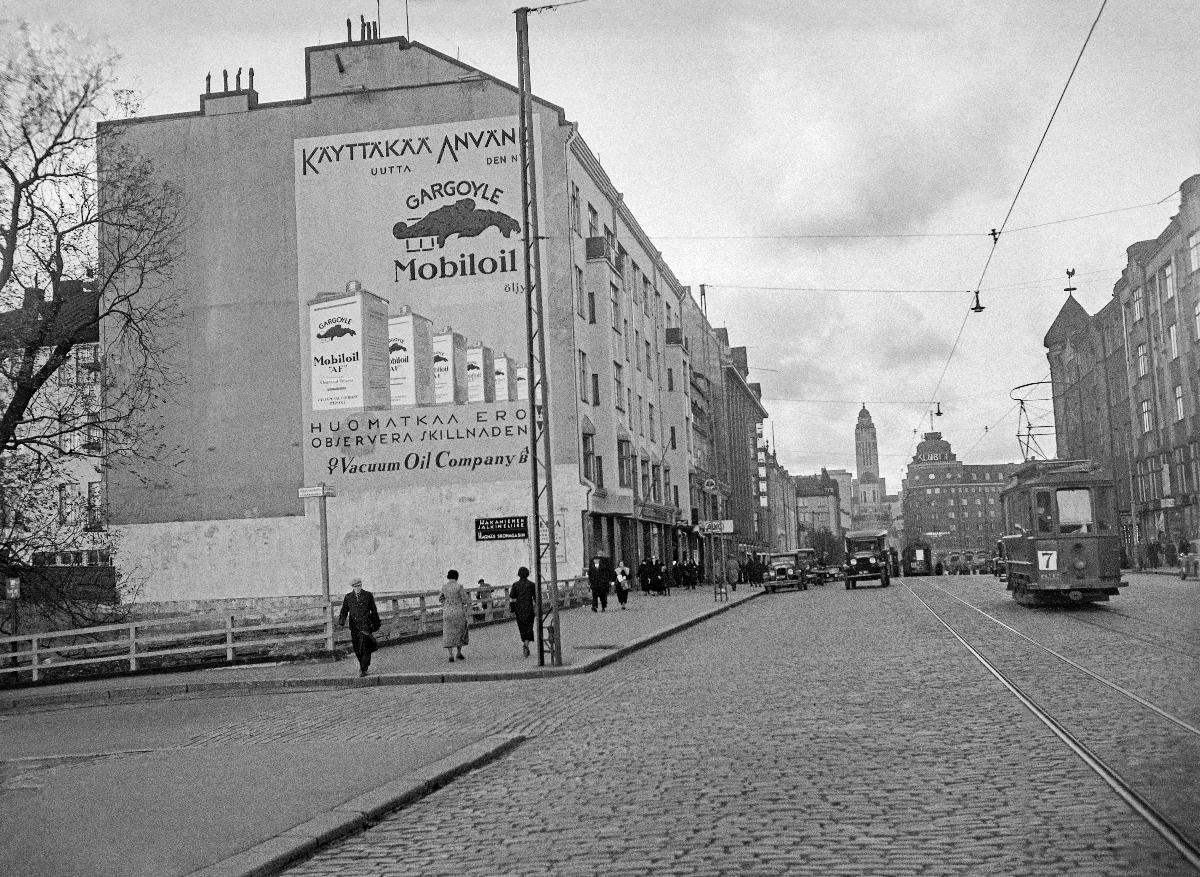
Gargoyle Mobiloil mainos Helsingissä
Gargoyle Mobiloil reklam i Helsingfors; Gargoyle Mobiloil advertisement in Helsinki
sisällön kuvaus: Gargoyle Mobiloil seinämainos Helsingin Siltasaarenkadulla 1936. content description: A Gargoyle Mobiloil advertisement at Siltasaarenkatu in Helsinki 1936. innehållsbeskrivning: Gargoyle Mobiloil väggreklam vid Broholmsgatan i Helsingfors 1936.
Kuvaaja: Sundström, Hugo, kuvaaja
Vuosi: 1936
Paikka: Siltasaarenkatu; Pohjoismaat, Suomi, Uusimaa, Helsinki
Aiheet: mainokset; mainonta; rakennukset; kaupungit (alueet); kadut; HBL; advertisements; advertising; buildings; advertisement; city; cities; streets; reklamer; reklam (marknadsföring); byggnader; reklamering; städer; gator